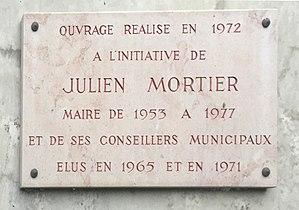
Plaque pont Saint-Martin-du-Mont.
Saint-Martin-du-Mont est une commune française, située dans le département de l'Ain en région Auvergne-Rhône-Alpes.